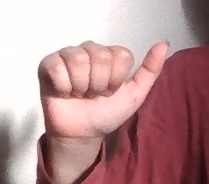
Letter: dhad